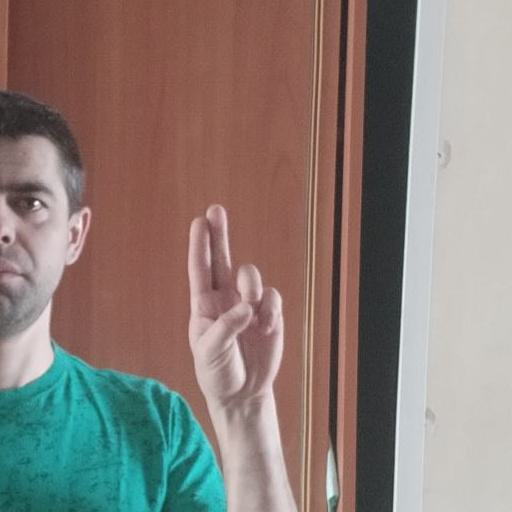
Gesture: two_up